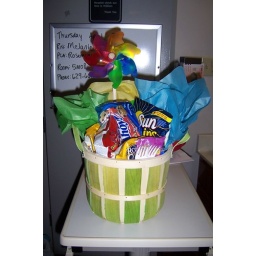
My uncle's work made up this cute little basket for my grandpa while he was in the hospital.